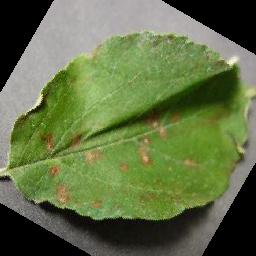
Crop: apple
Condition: cedar_rust